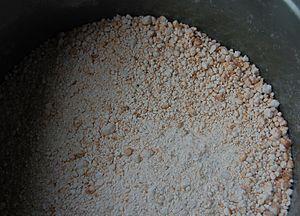
Le sagoutier est une espèce de plante de la famille des palmiers originaire d'Asie du Sud-Est. L'homme produit une fécule alimentaire à partir du tronc appelée sagou.